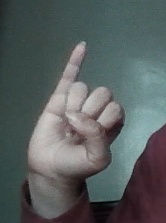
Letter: meem